JVC HR-3300

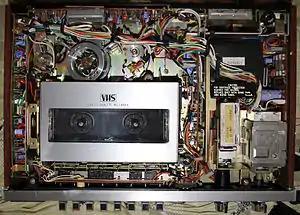
Inside the JVC HR-3300U.

Being the very first VHS-based VCR, the HR-3300 is the result of the "VHS Development Matrix" in terms of ease of servicing. Almost every component of this VCR can be purchased at any electronic surplus store.